Kubadin Point

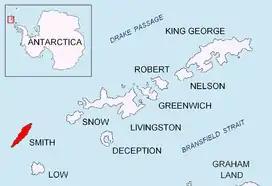
Location of Smith Island in the South Shetland Islands.

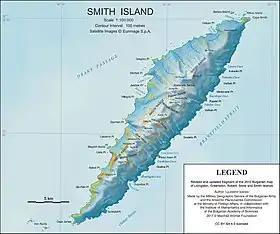
Topographic map of Smith Island.

Kubadin Point (‘Nos Kubadin’ \'nos ku-ba-'din\) is the ice-covered point on the southwest side of the entrance to Linevo Cove on the southeast coast of Smith Island in the South Shetland Islands, Antarctica. The point is named after the settlement of Kubadin in Southeastern Bulgaria.